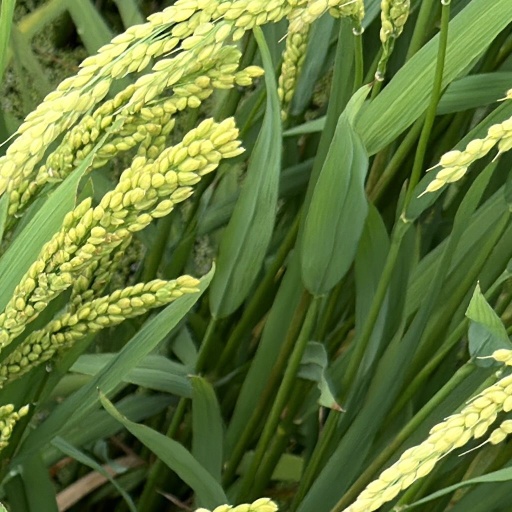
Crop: rice